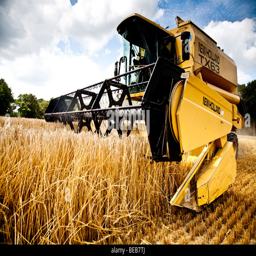
getting in this years harvest in english civil parish